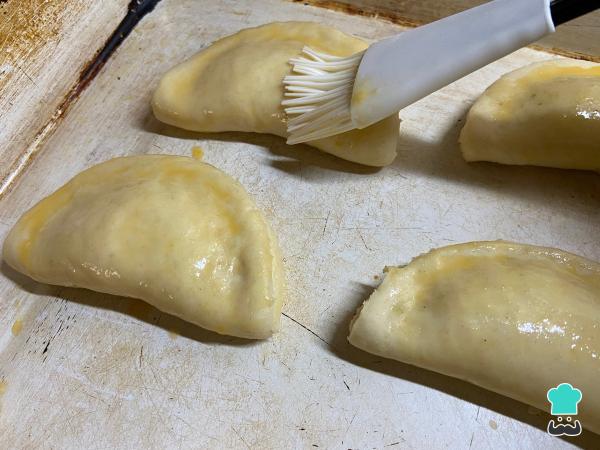
9Dispón las empanadas de verduras en una asadera ligeramente húmeda y, a continuación, píntalas con huevo. Deja reposar durante 1 hora a temperatura ambiente para que el hojaldre se abra bien en el horno. Luego, cocínalas en el horno precalentado a 200 ºC - 220 ºC durante unos 15 minutos o hasta que empiecen a dorarse.